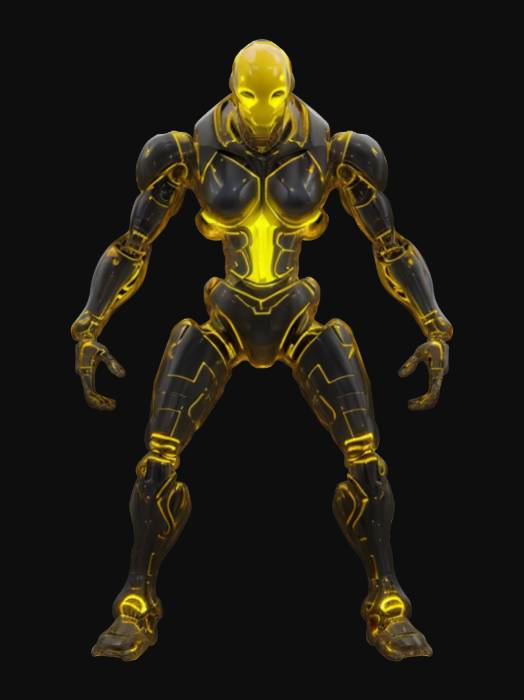
미적 점수 (1~10점): 7